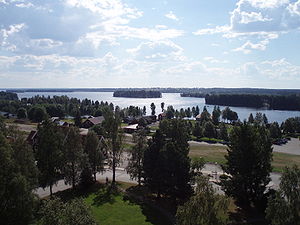
Ströms Vattudal
Russfjärden set fra kirketårnet i Strömsund.
Ströms Vattudal er et omfattende vandløbssystem i den nordlige del af landskapet Jämtland i Sverige.